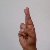
The image shows a hand gesture representing the letter 'R' in Indian Sign Language.